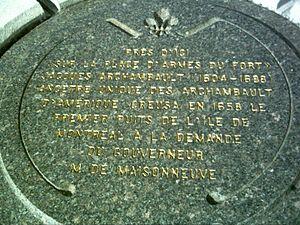
Plaque sur l'emplacement du premier puits creusé sur l'île de Montréal par Jacques Archambault. Située à la Pointe-à-Callière dans le Vieux-Montréal.
Jacques Archambault est né à Dompierre-sur-Mer, en 1604. Il fut l'un des artisans de la fondation de Ville-Marie. Il creusa le premier puits de l'île de Montréal, près de ce qui est aujourd'hui la Pointe-à-Callière, en 1658, à la demande du gouverneur de Montréal, Paul de Chomedey de Maisonneuve. Sur une plaque, qui commémore ce geste, est gravé :